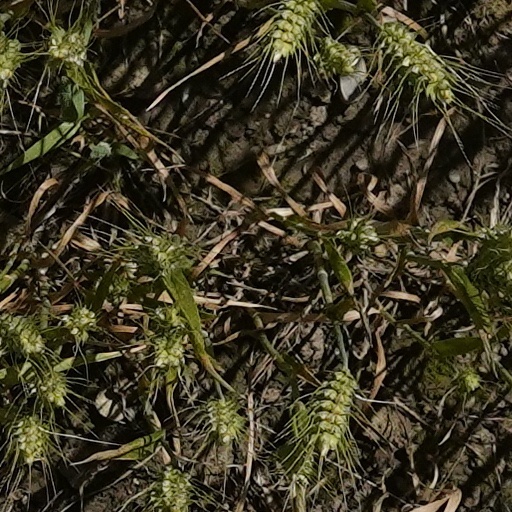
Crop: wheat